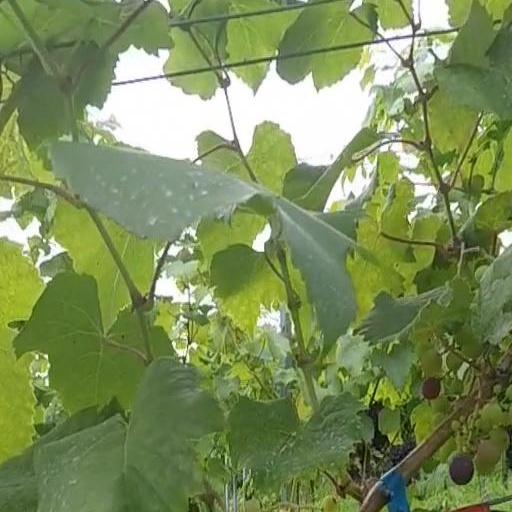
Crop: grape